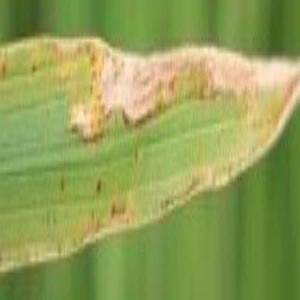
Disease: Bacterialblight